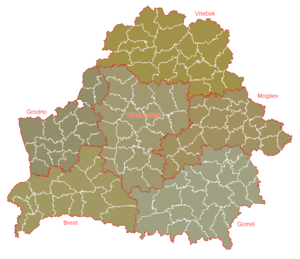
La Biélorussie ou Bélarus, en forme longue la république de Biélorussie ou la république du Bélarus, est un pays d'Europe orientale sans accès à la mer, bordée par la Lettonie au nord, par la Russie au nord-est et à l'est, par l'Ukraine au sud, par la Pologne à l'ouest et par la Lituanie au nord-ouest.
Les Ghettos de Biélorussie pendant la Seconde Guerre mondiale - au nombre de 352 - sont des quartiers urbains situés dans la zone de la République socialiste soviétique de Biélorussie occupée par les Allemands, vers lesquels les Juifs furent déportés de force et maintenus dans un état d'isolation totale de la population non-juive.